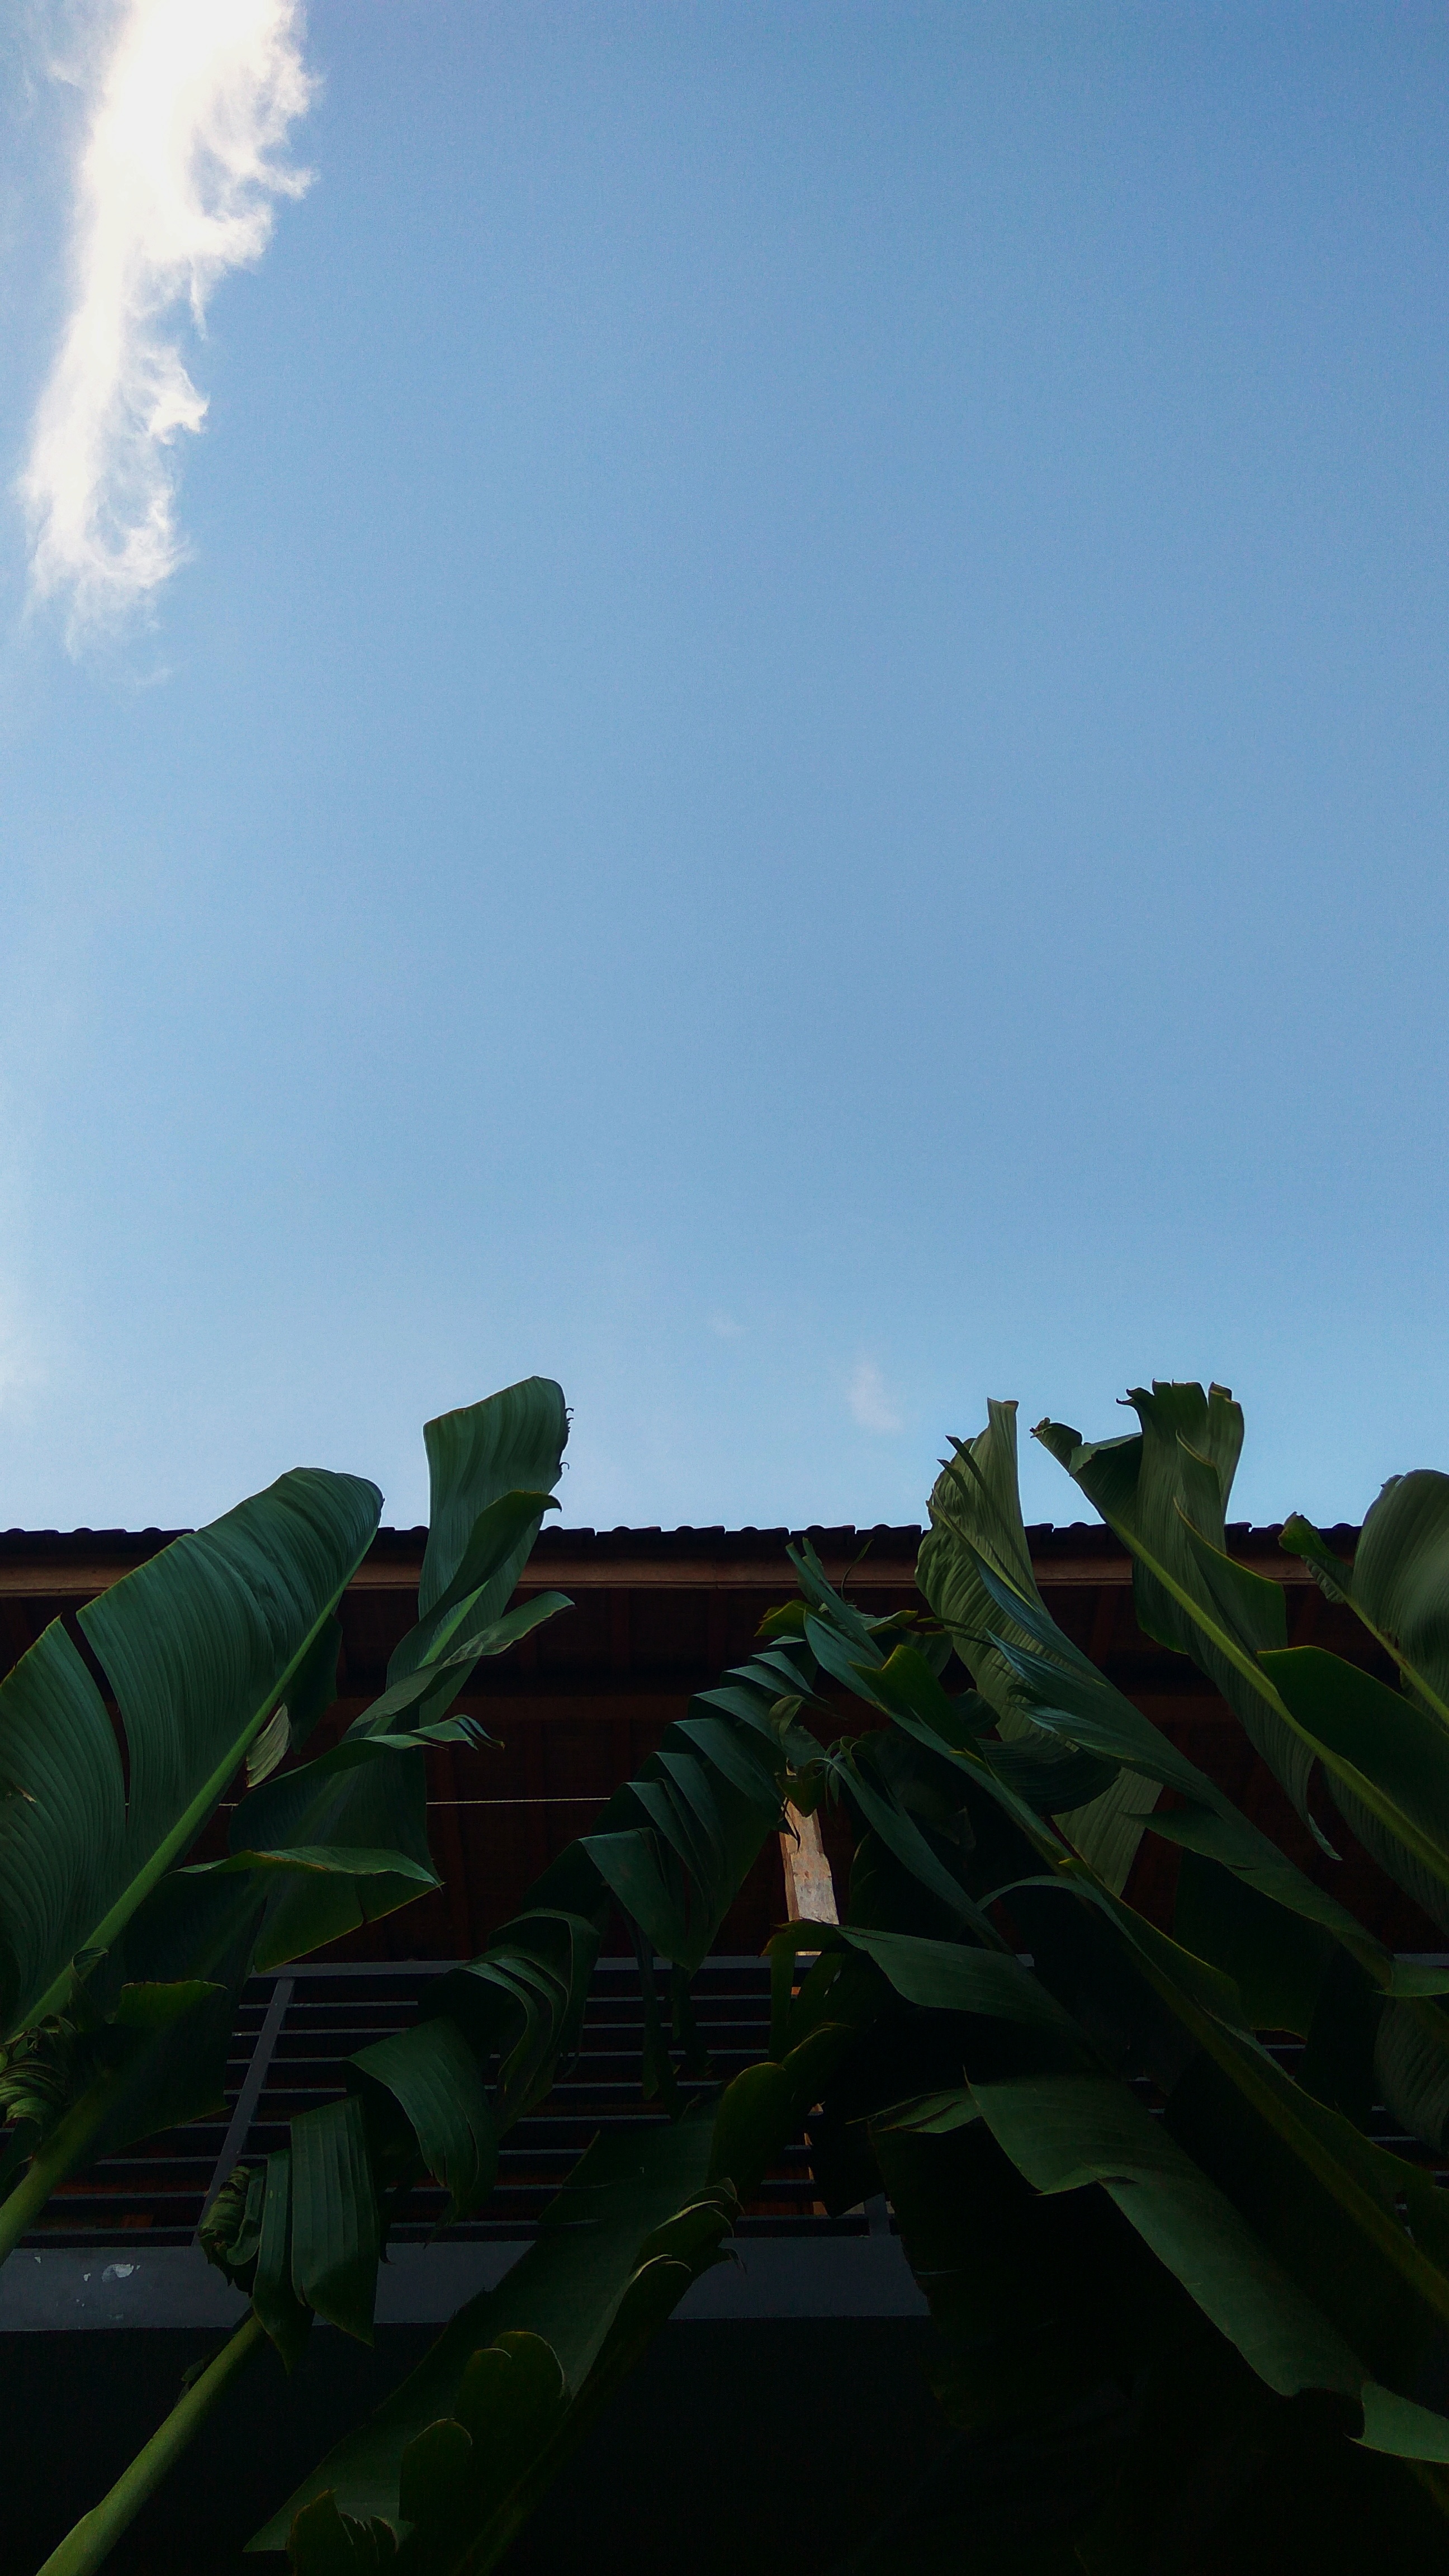
tree, nature, grass, horizon, plant, sky, field, sunlight, leaf, hill, flower, green, screenshot, atmosphere of earth, arecales